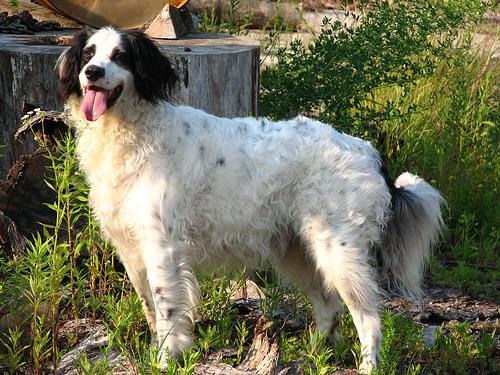
Breed: english setter